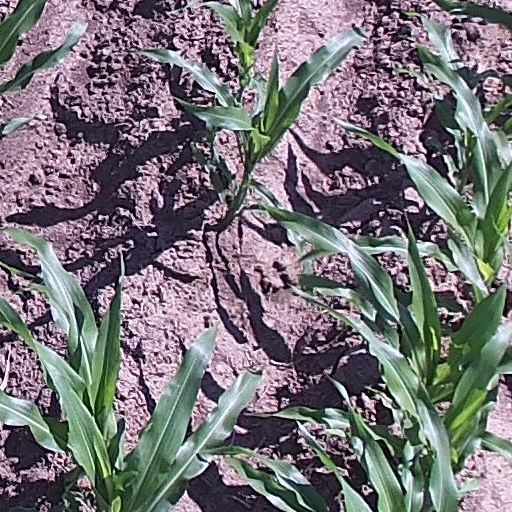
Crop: maize; corn